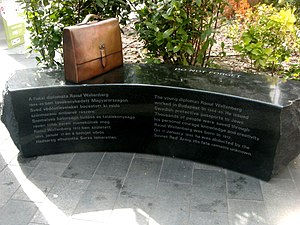
Attachétaske R.W.
Wallenberg-mindesmærket i Budapest
Attachétaske R.W. er et kunstværk af Ulla Kraitz.